Perry Township, Franklin County, Ohio

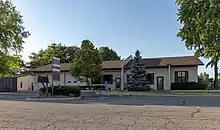
Perry Township Hall

The township is governed by a three-member board of trustees, who are elected in November of odd-numbered years to a four-year term beginning on the following January 1. Two are elected in the year after the presidential election and one is elected in the year before it. There is also an elected township fiscal officer, who serves a four-year term beginning on April 1 of the year after the election, which is held in November of the year before the presidential election. Vacancies in the fiscal officership or on the board of trustees are filled by the remaining trustees.